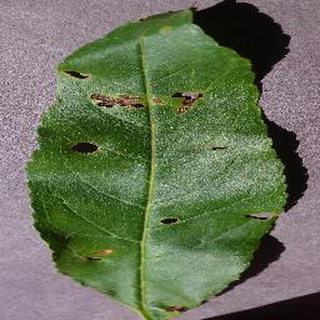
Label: peach_bacterial_spot